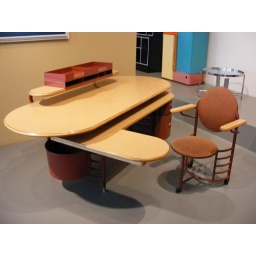
Original FLW desk and three-legged chair from SC Johnson headquarters in Racine, at the Chicago Institute of Art.